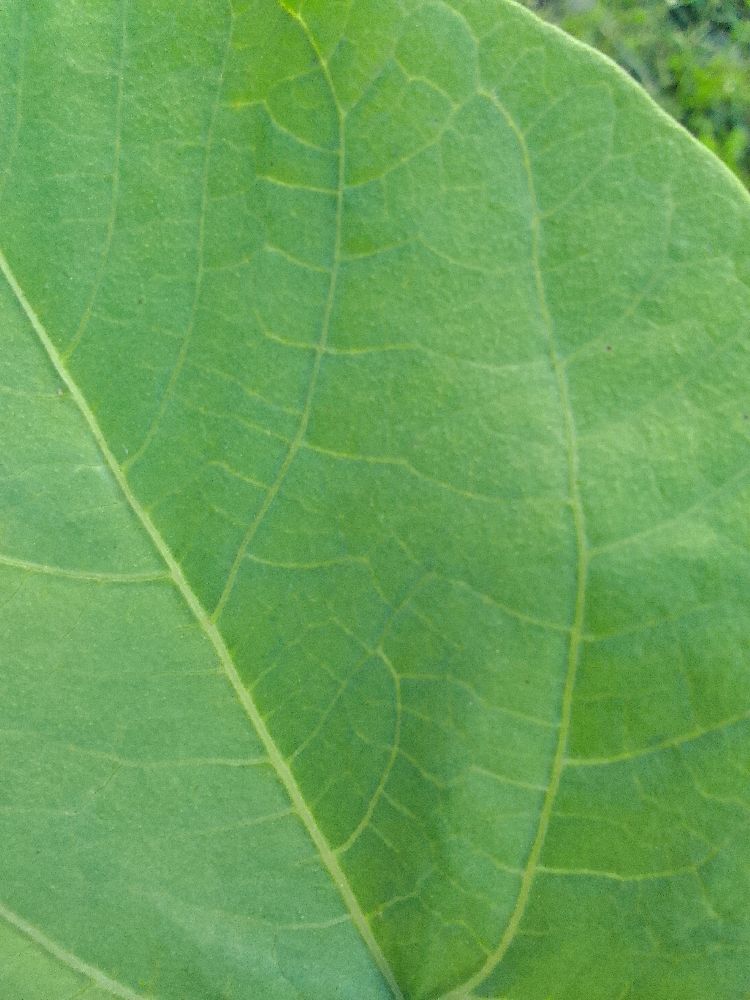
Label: healthy